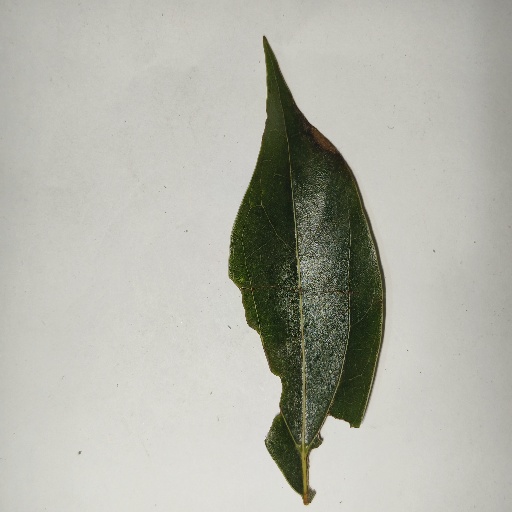
Species: Camphor
Leaf condition: Shot Hole